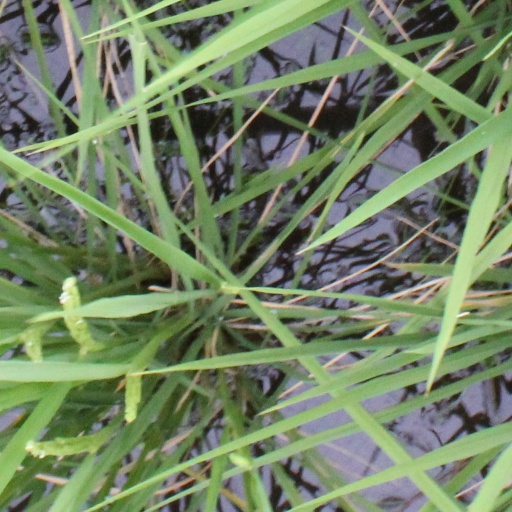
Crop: rice